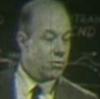
Age: 45